Kircherian Museum

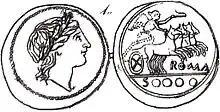
Print from "Aes grave del Museo Kircheriano" depicting Roman coins

The museum quickly became popular and hosted many visitors. The first catalog was published in 1678 by Giorgio de Sepibus and included some illustrated tables, today the only evidence of the museum's layout. After Kircher's death in 1680, the museum went through a period of neglect. It took on new life and vigor thanks to the activity of the new curator Filippo Bonanni who published a second catalog in 1709. By comparing the two catalogs, it is clear that many objects had already disappeared from the collection. Over time the museum regained its former glory and thanks to the aid received and the many donations, it became the seat of many important collections on fields of knowledge from experimental philosophy to esotericism to technology. Fathers (1725-1741), (1741-1761) and (1761-1772) succeeded Bonanni as curators; during this period the Marquis Alessandro Gregorio Capponi and King August of Poland added their donations to the museum. The archaeology collection was expanded by the Jesuit Contuccio Contucci, director of the museum between 1741 and 1761.